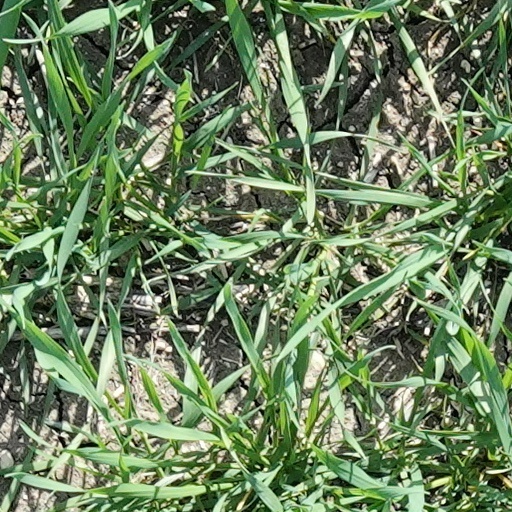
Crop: wheat